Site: brandenburg
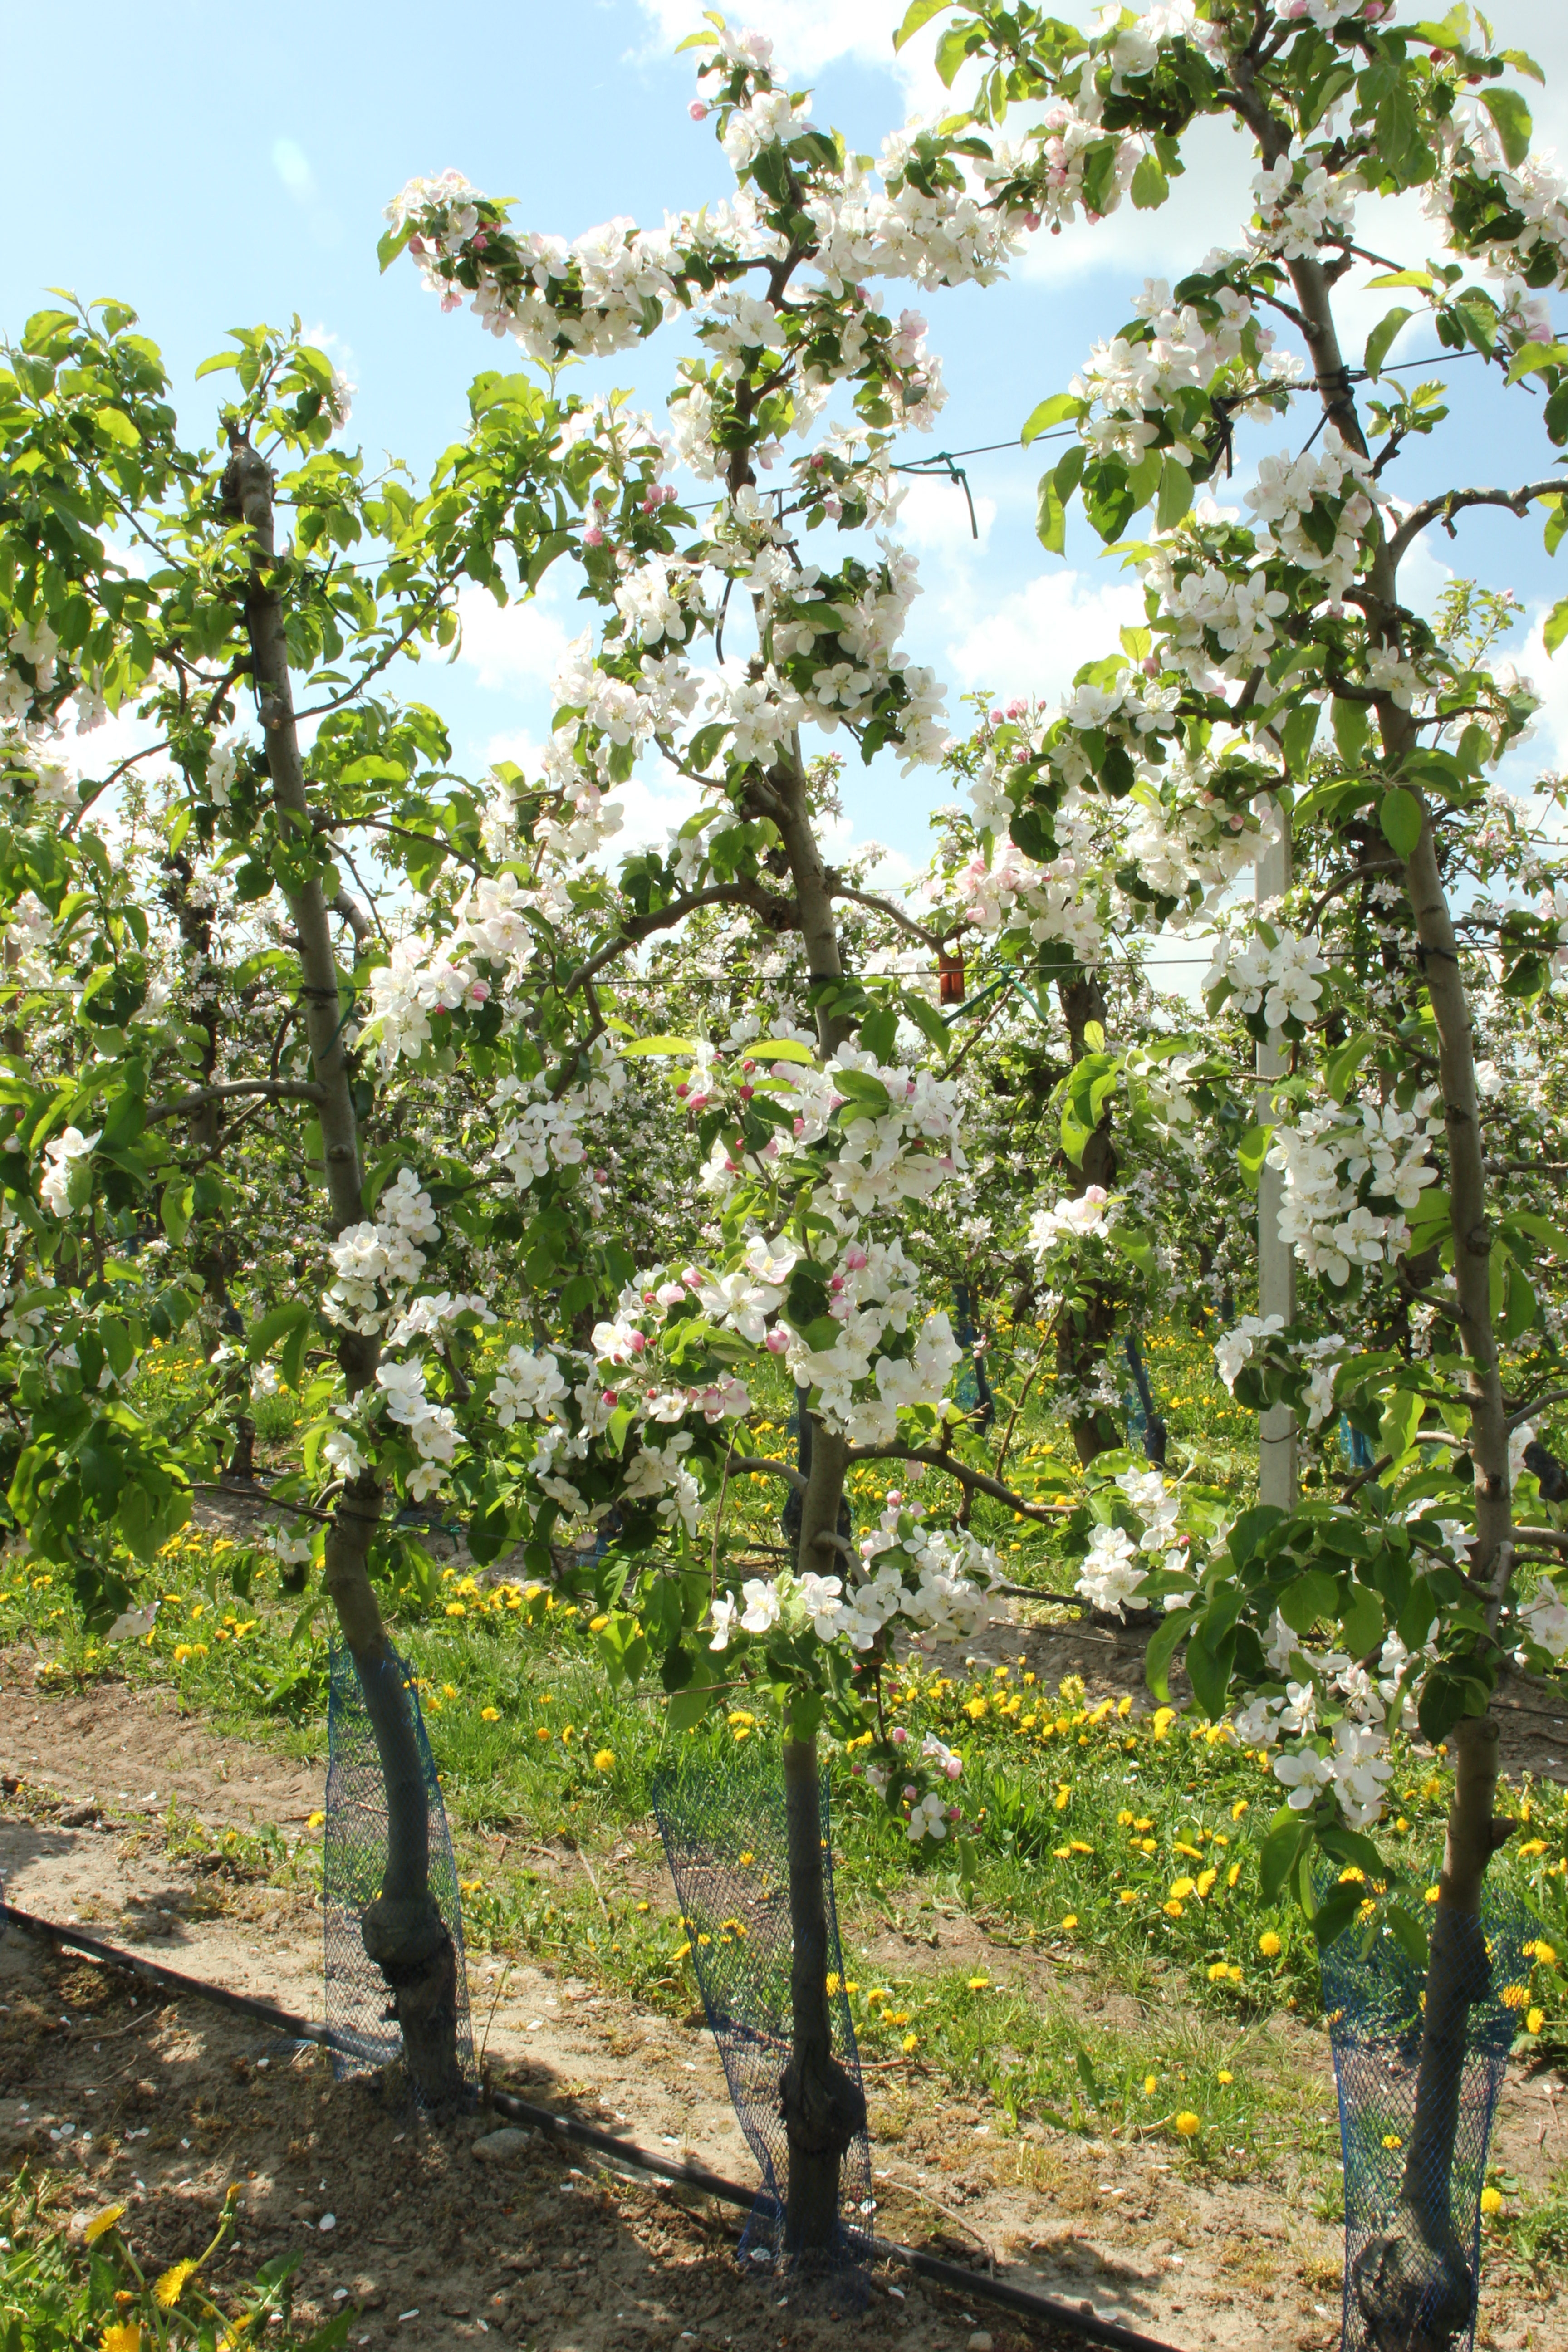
Growth stage (BBCH 65): Flowering